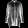
Label: Shirt